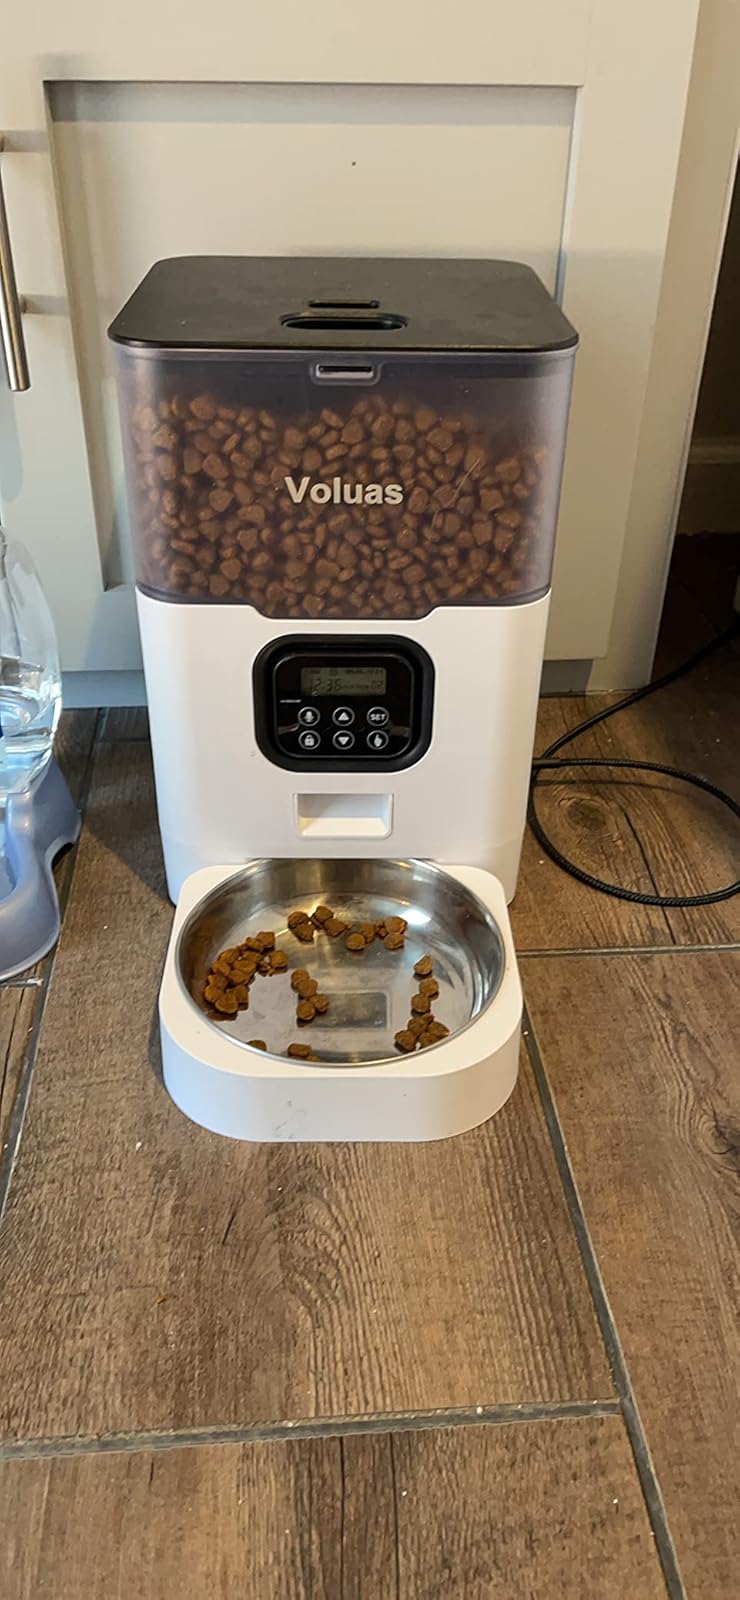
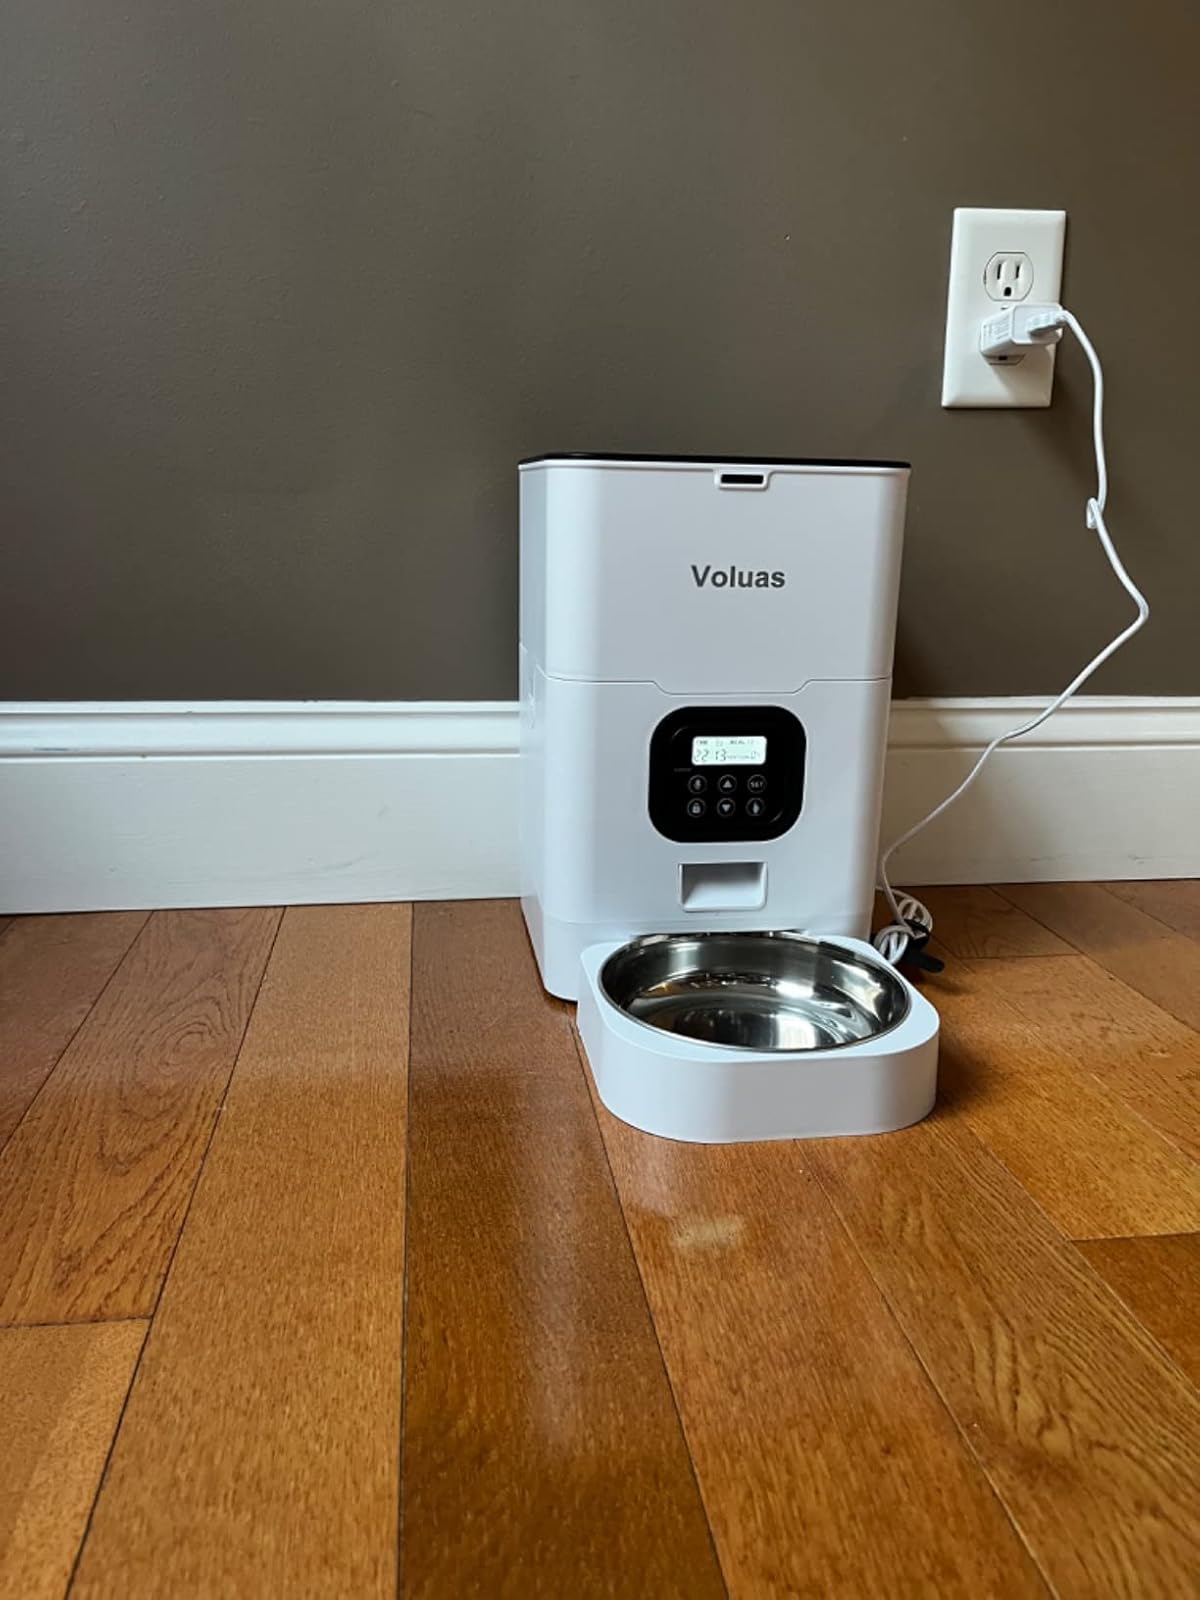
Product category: items_feeder
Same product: no